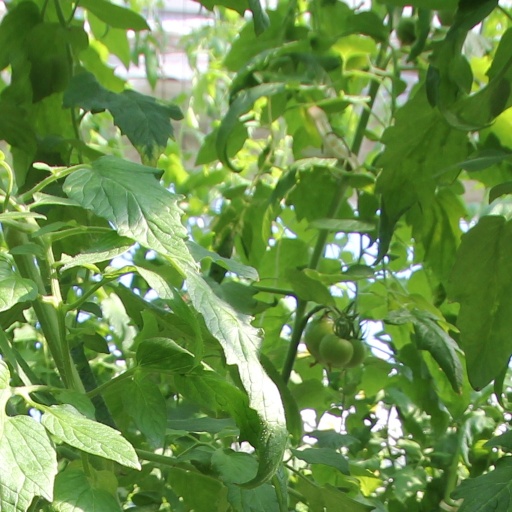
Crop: tomato